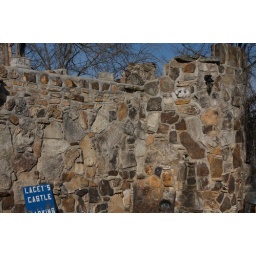
Built in honor of his departed daughter, Shelby Ravelette has been building this castle over the last 20 years.